Sámi drum

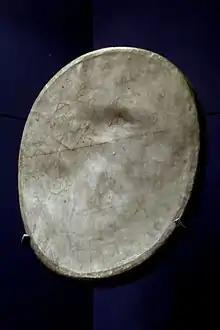
Small 18th Century Sami Drum in the Cambridge University Museum of Archaeology and Anthropology

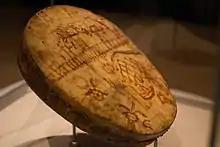
Sami drum in the British Museum, London

In the 17th and 18th centuries, several raids were made to confiscate drums, both in Sweden and in Denmark-Norway, during the Christianization of the Sámi people. Thomas von Westen and his colleagues considered the drums to be "the Bible of the Sámi", and wanted to eradicate what they saw as "idolatry" by destroying or removing the drums. Any uncontrolled, "idol-worshipping" Sámi were considered a threat to the government. The increased missionary efforts towards the Sámi in the early 18th century might be explained as a consequence of the government's desire to controle the citizens under the era of absolute monarchy in Denmark-Norway, and also as a consequence of the increased emphasis on an individual Christian faith in pietism, popular at the time.